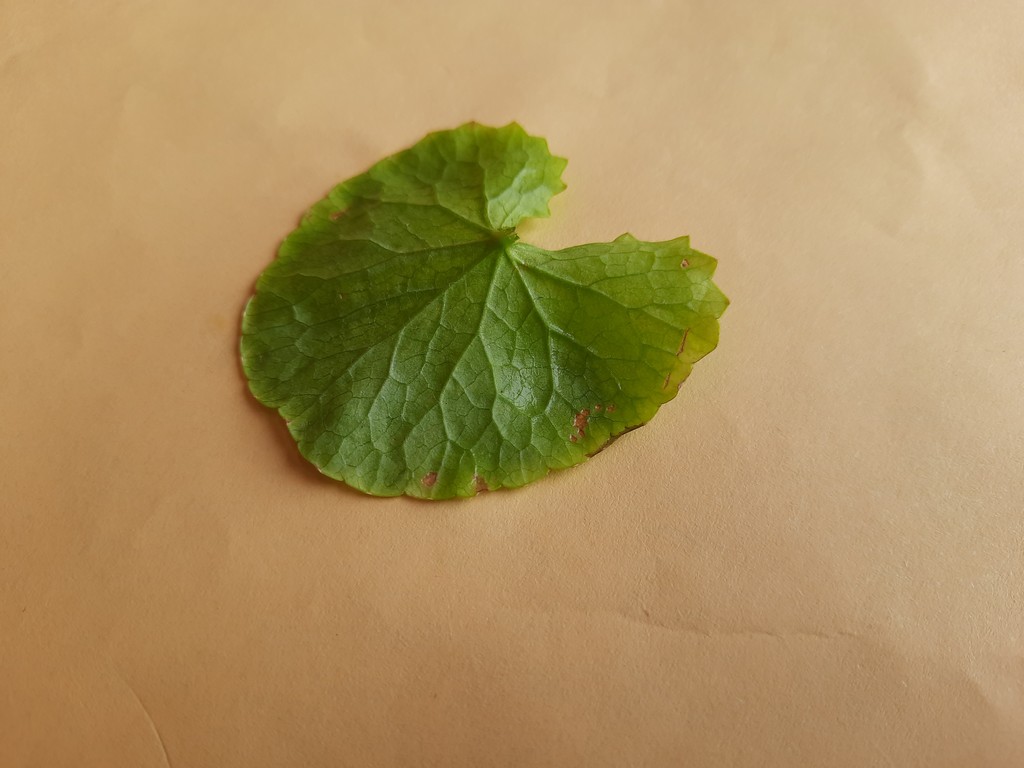
Label: Unhealthy